Health in Nepal

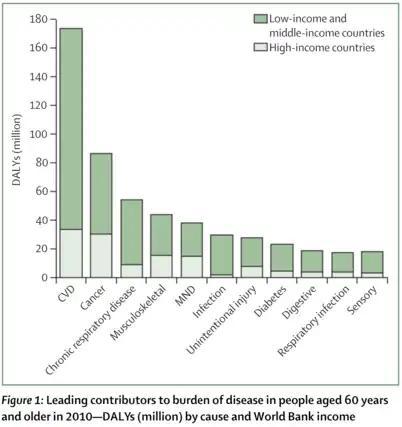

Oral health is an essential prerequisite for a healthy life. Attempting to maintain good oral health in developing countries like Nepal is a challenging task. According to the Annual report of Department of Health Services (2009/10), 392,831 have dental caries/toothache, 73,309 have periodontal diseases, 62,747 and 113,819 have oral ulcer, mucosa and other related diseases. The data shows a high prevalence of oral health problems in the population of the country. Many of these diseases in the population are due to poverty and lack of oral health awareness. According to the "Journal of Nepal Dental Association" National Oral Health 'Pathfinder' Survey 2004 shows prevalence of dental decay in adolescents studying in school is lower, which is 25.6% for 12 to 16 years of age. This can be due to the use of fluoridated toothpaste and awareness in the school going adults. However, periodontal/gum diseases cases tends to be higher in adolescents which is 62.8% for 12 to 13 years and 61% for 15 to 16 years. And the incidence of oral cancer ranges from 1 to 10 cases per 1,000,000 populations in most countries